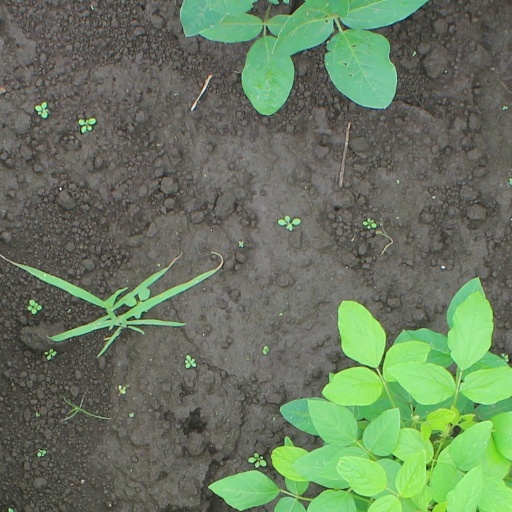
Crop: soybean